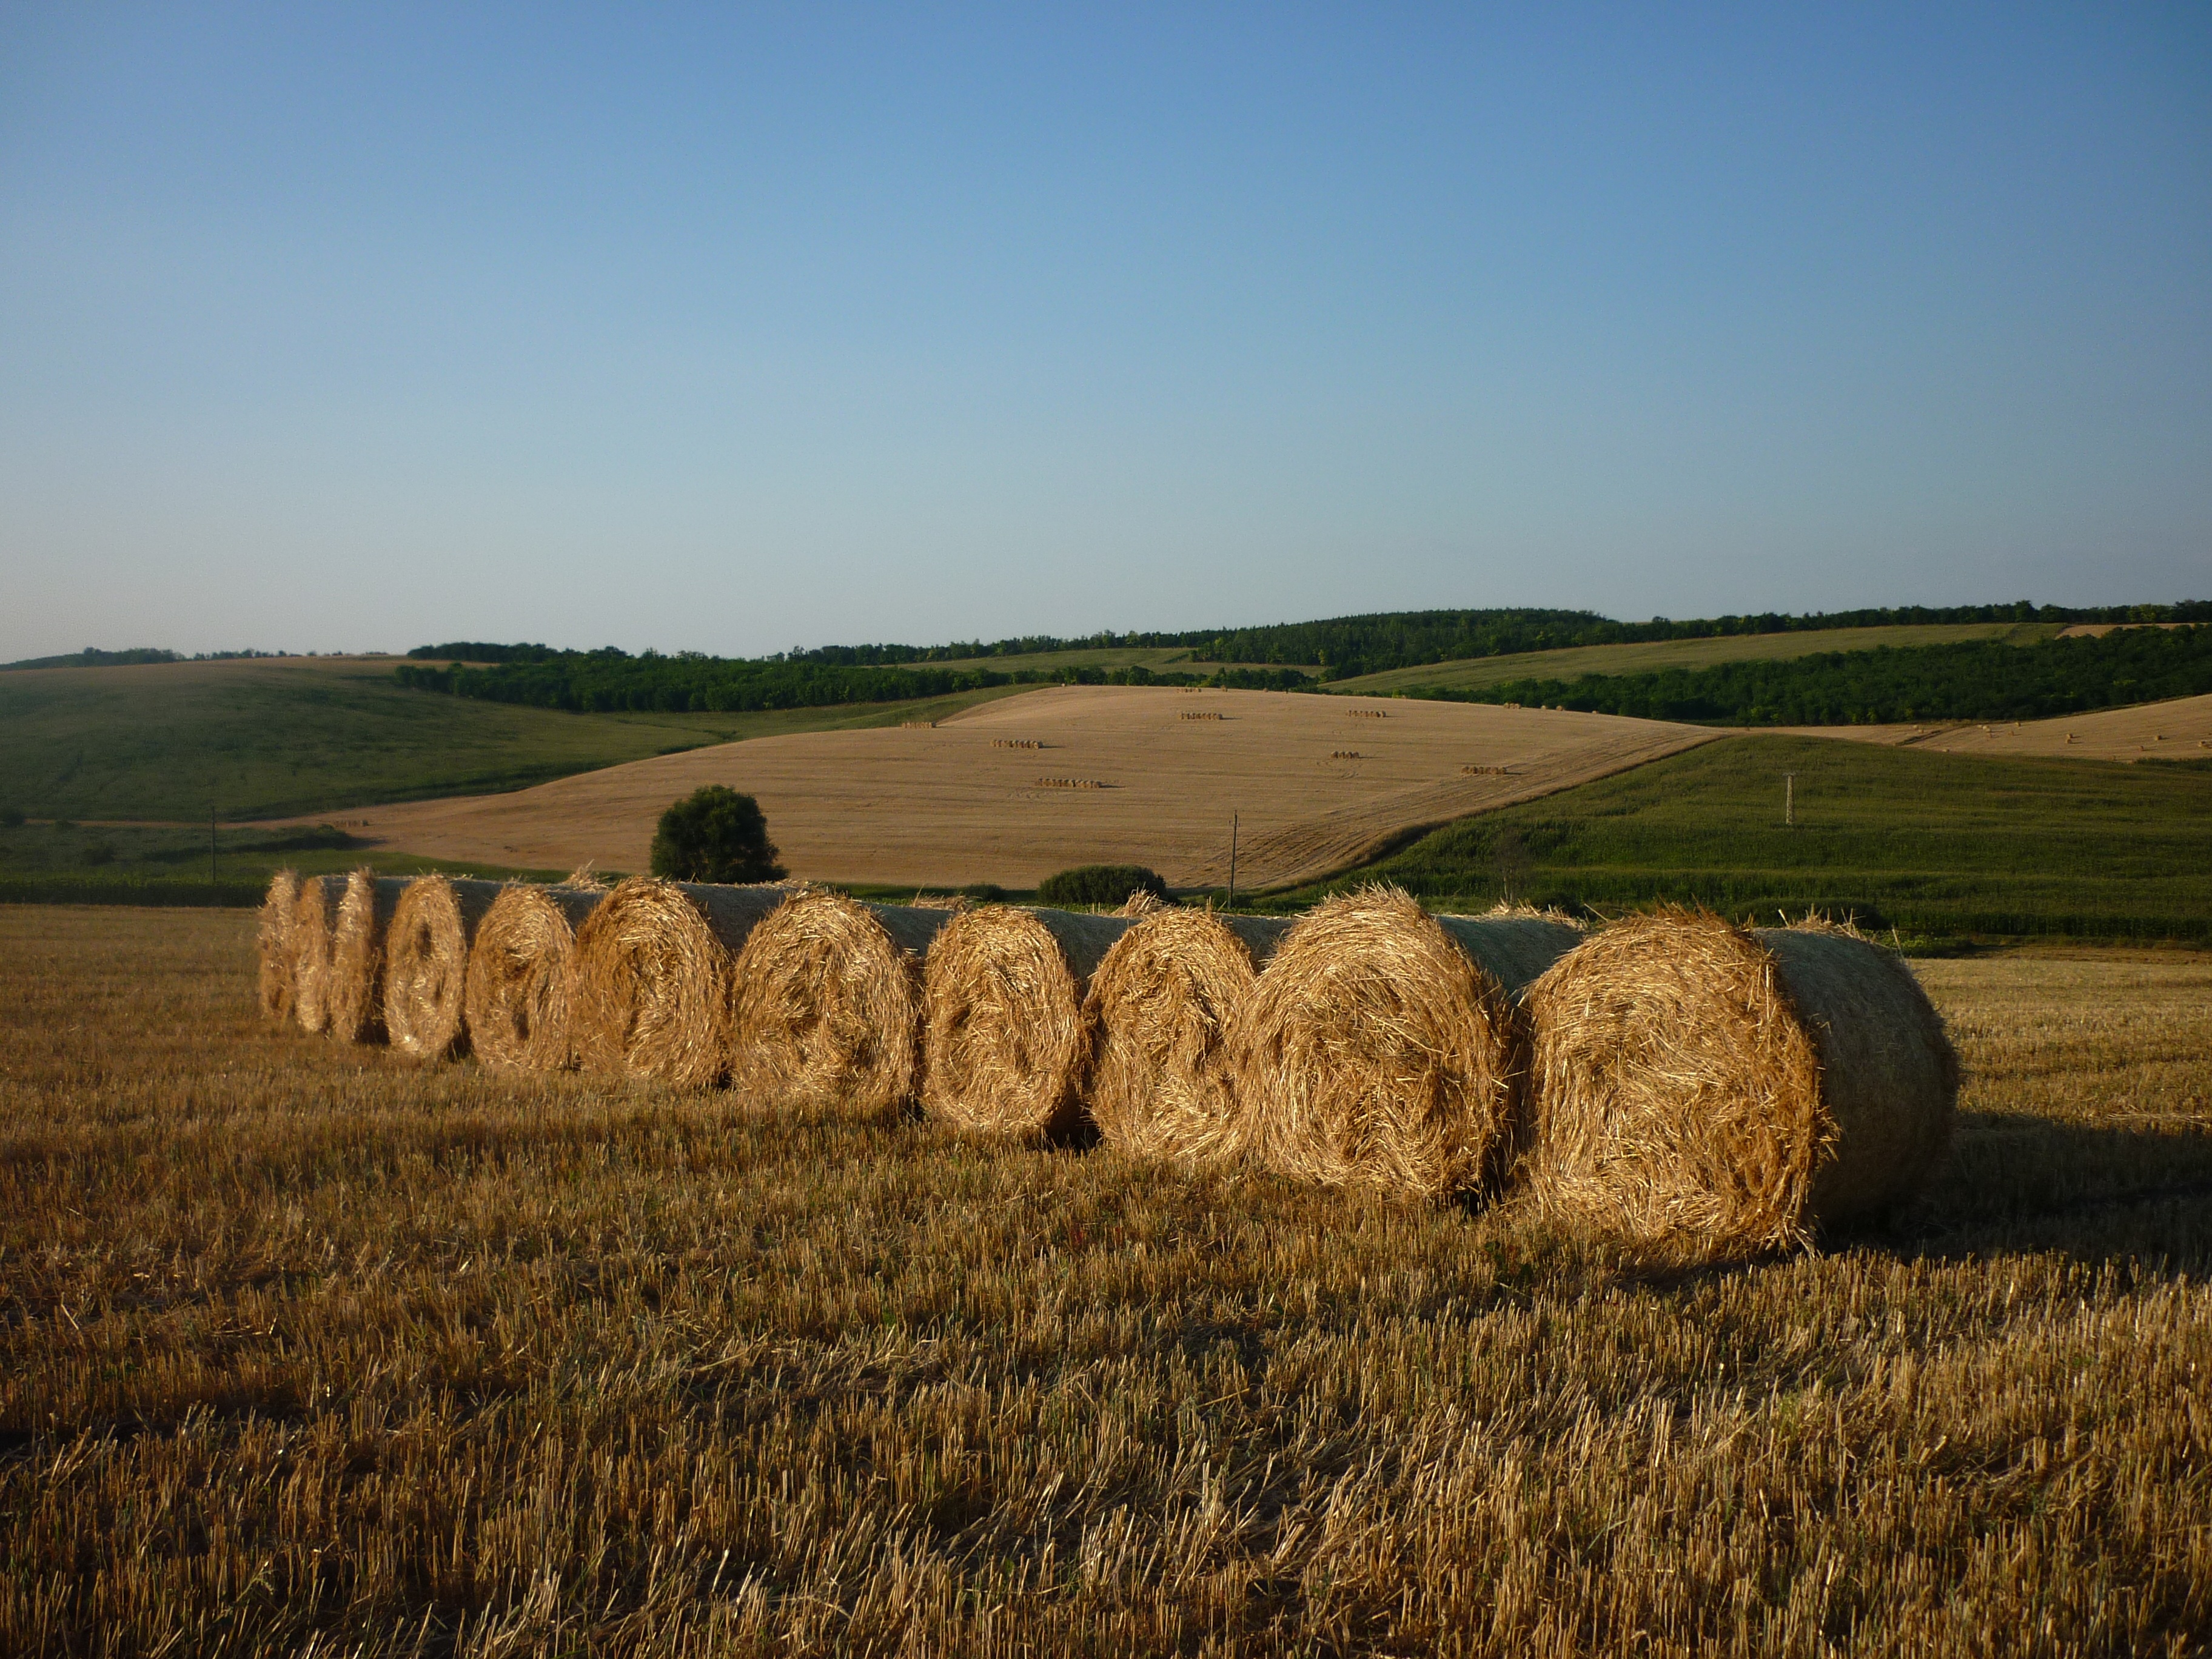
landscape, grass, plant, hay, field, farm, wheat, prairie, hill, food, harvest, crop, pasture, soil, agriculture, plain, straw bale, grassland, straw, plateau, steppe, rural area, grass family